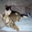
Label: cat